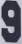
Number: 9